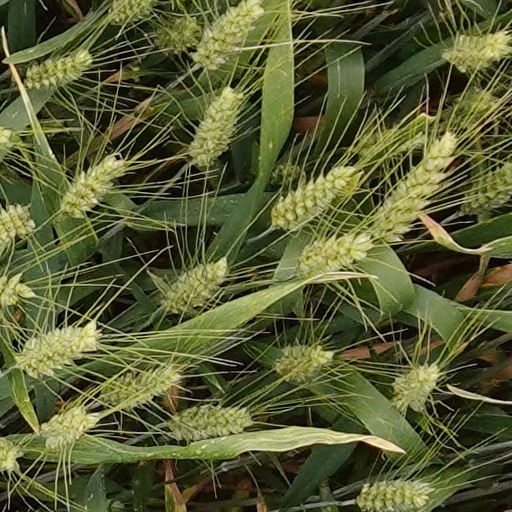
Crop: wheat